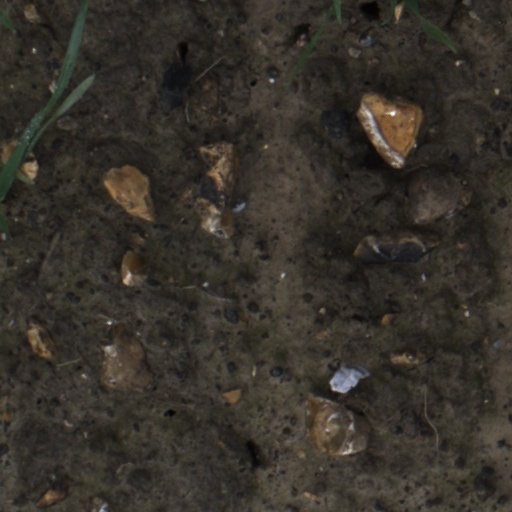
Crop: wheat